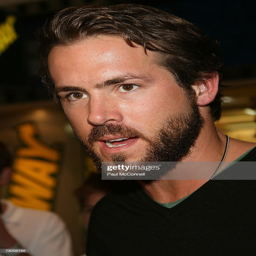
actor attends the black carpet secret screening of black comedy film .